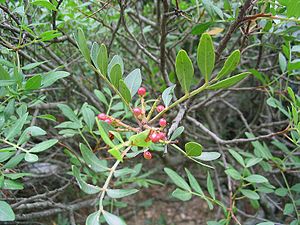
Garrigue / Eksempler på planter fra garrigue'en
Garrigue er en biotop, som findes omkring Middelhavet. I den østlige del af middelhavsområdet bliver denne biotop kaldt phrygana. I Spanien hedder den tomillares, i Portugal kaldes den mato og i Palæstina hedder den Batha.